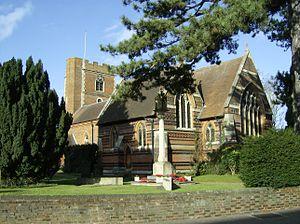
Chalfont St Peter est un village et une paroisse civile du district de Chiltern, dans le sud-est du Buckinghamshire, en Angleterre.